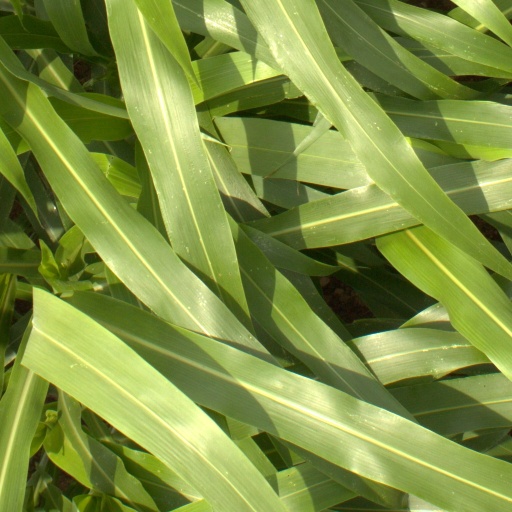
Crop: sorghum